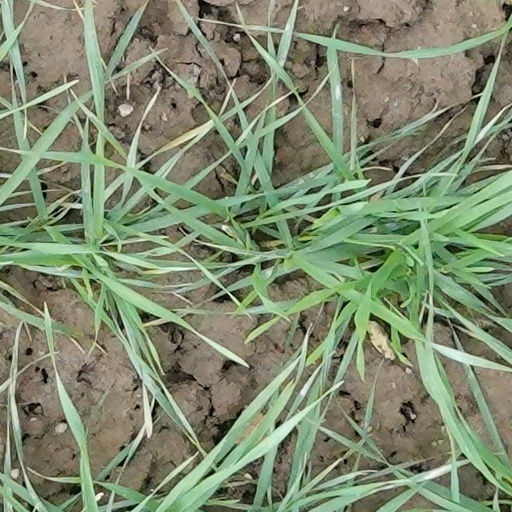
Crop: wheat